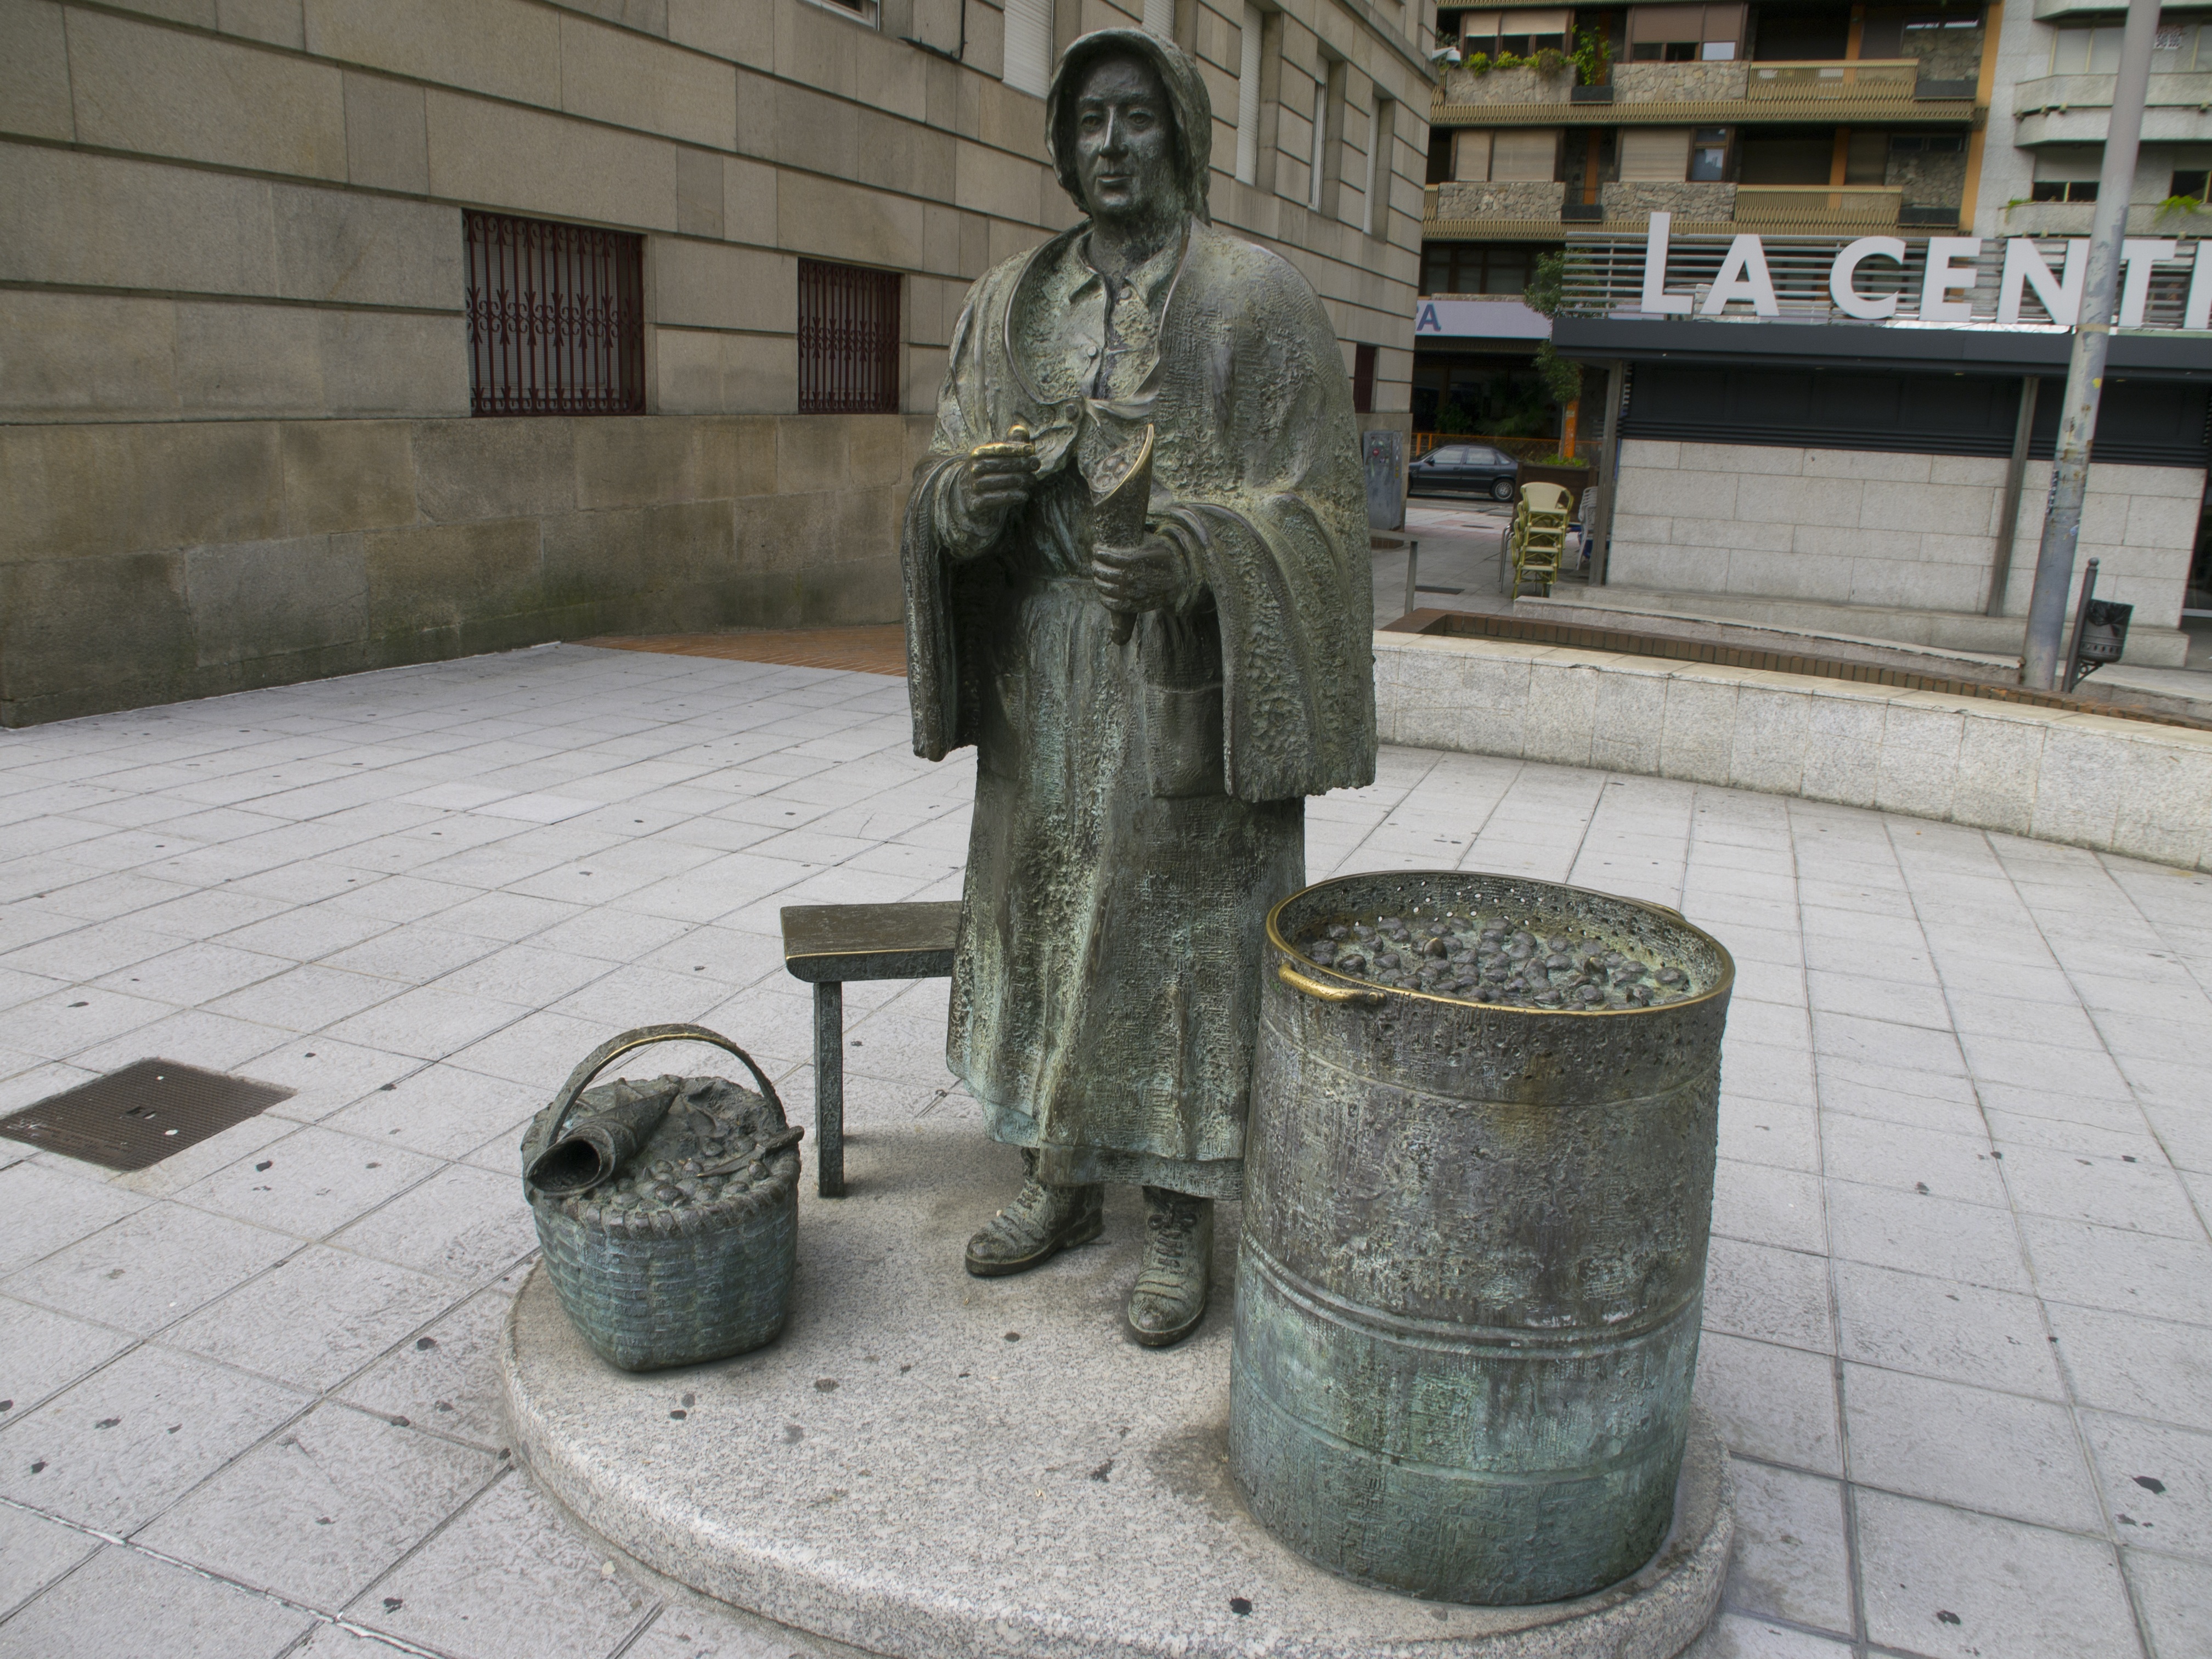
monument, statue, sculpture, memorial, art, spain, women, bronze, water feature, ourense, man made object, casti eira, xos cid